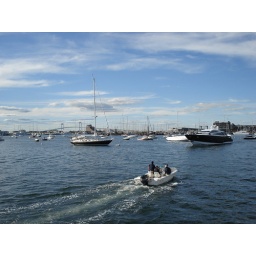
The party boat starts to come along side us. You can see the Newport bridge in the back.